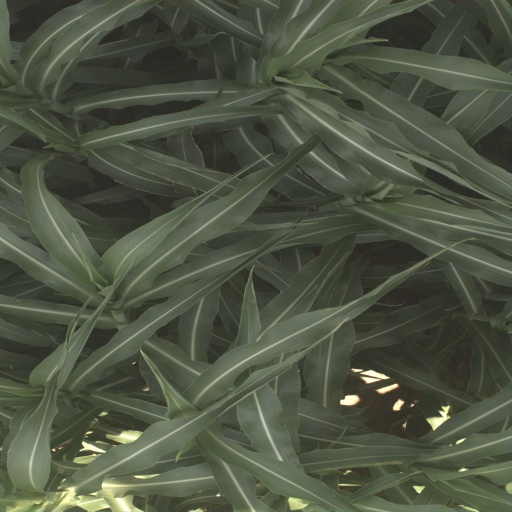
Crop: sorghum